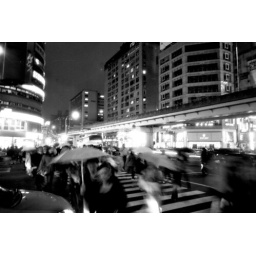
cross road in taipei.ricoh gr1s,pan100